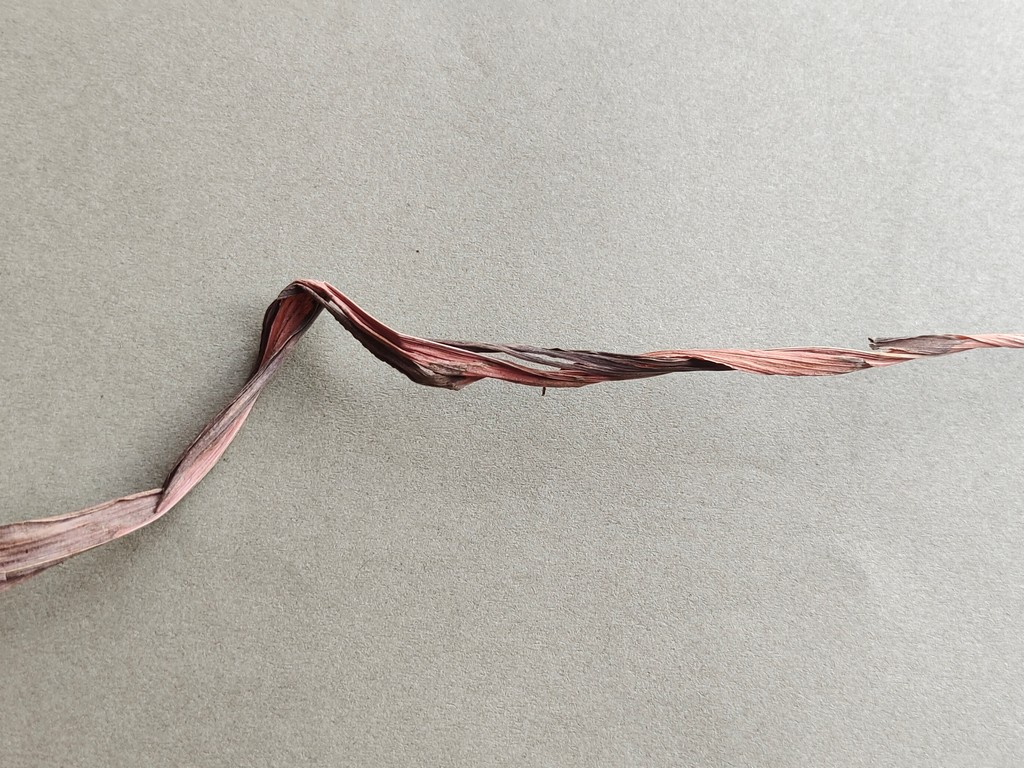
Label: Dried